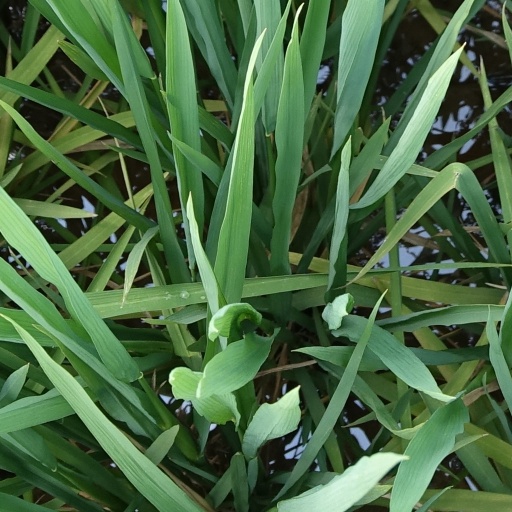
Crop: rice